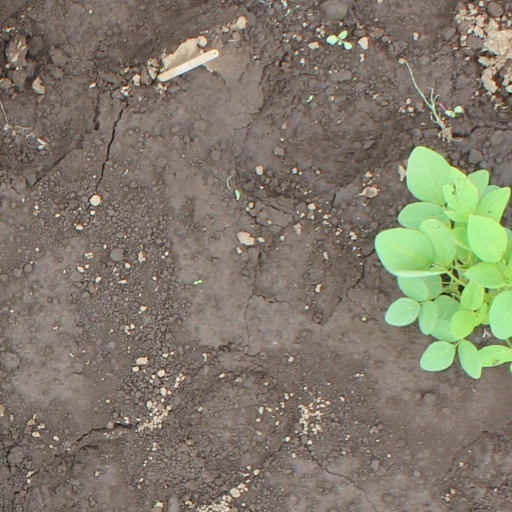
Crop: soybean